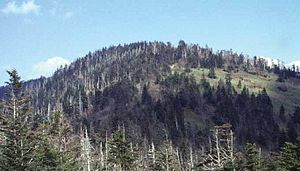
Great Smoky Mountains
Clingmans Dome. Som det fremgår af billedet, er mange af bjergkædens gran- og fyrretræer blevet ødelagt, dels af de sidste års voldsomme orkaner, fx Frances og Ivan i 2004, og dels af forurening.
"Great Smoky Mountains er en bjergkæde i den sydlige del af Appalacherne i det østlige USA. Bjergkæden, der også af og til bare kaldes The Smokies, ligger på grænsen mellem North Carolina og Tennessee. Navnet kommer fra de lave skyer, der ofte hænger over bjergkæden. Oprindeligt var denne et af hjemstederne for cherokee stammen af oprindelige amerikanere, før hovedparten af disse blev fordrevet til Oklahoma i 1838. Cherokeserne kaldte bjergene for Sha-co-na-gee, eller ""Stedet med den blå røg"".